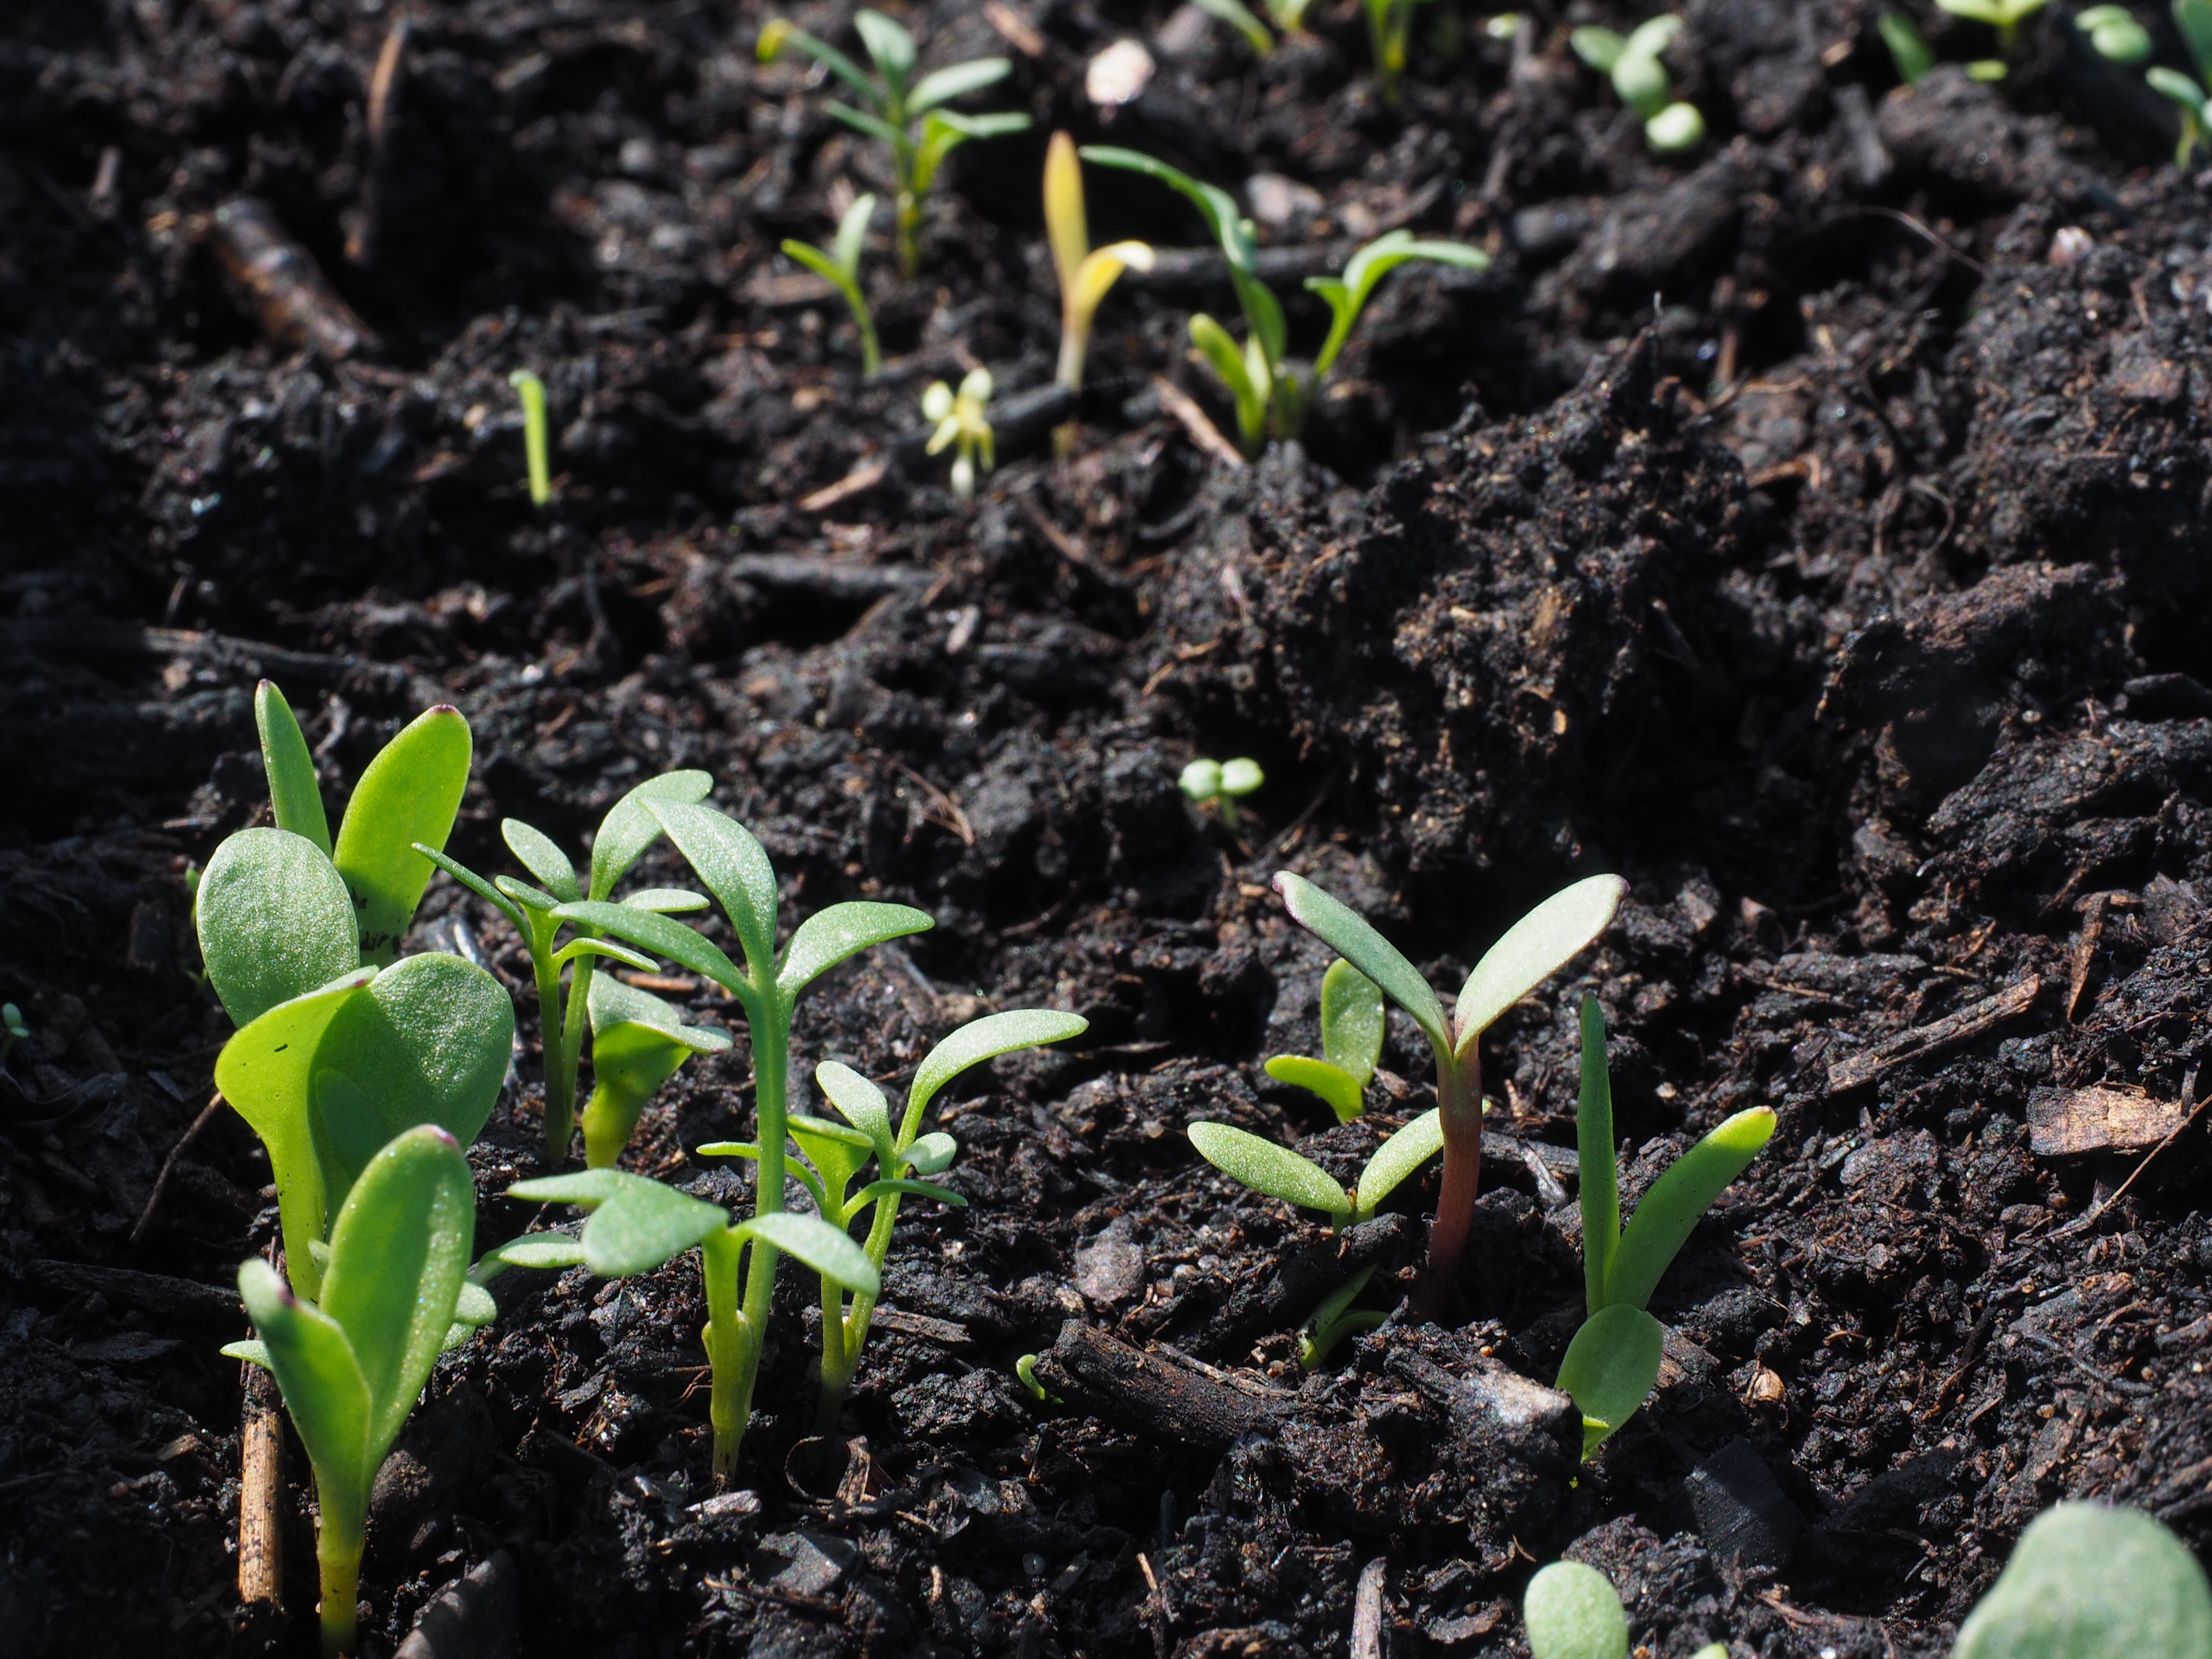
growth, plant, leaf, seed, flower, food, green, herb, produce, vegetable, grow, soil, botany, garden, flora, flowers, seedlings, flowering plant, sowing, potting soil, land plant